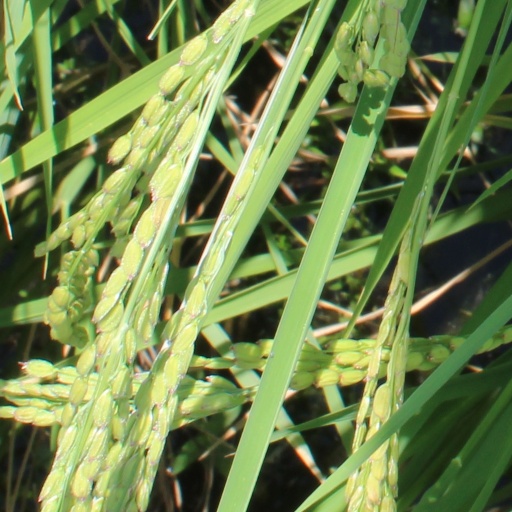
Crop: rice